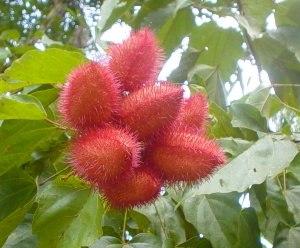
Le roucou est une espèce d'arbres ou d'arbustes des régions d'Amérique tropicale. On l'appelle aussi urucum, achiote, onoto, rocouyer ou arbre rouge à lèvre. Il tire son nom de la langue des Tupis qui le nomment urucu ; en anglais et en espagnol il se nomme achiote. Il est aussi cultivé dans le sud-est asiatique, où il a été introduit depuis Acapulco au XVIIᵉ siècle.